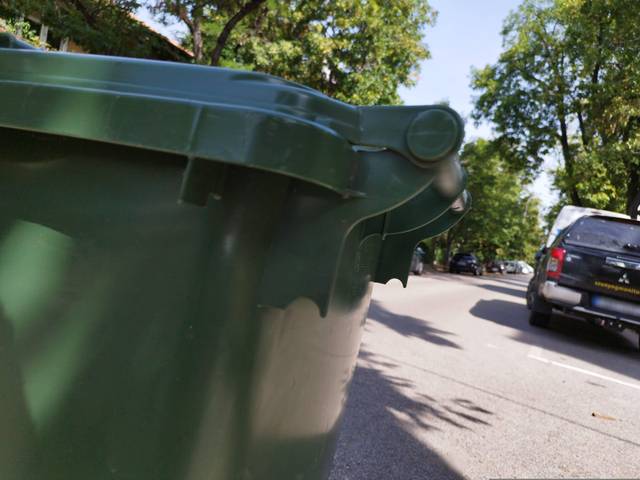
Region: Hungary
Coordinates: 47.48, 19.032